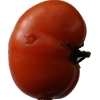
Label: tomato